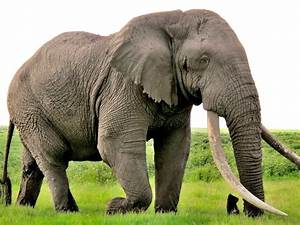
Label: elephant